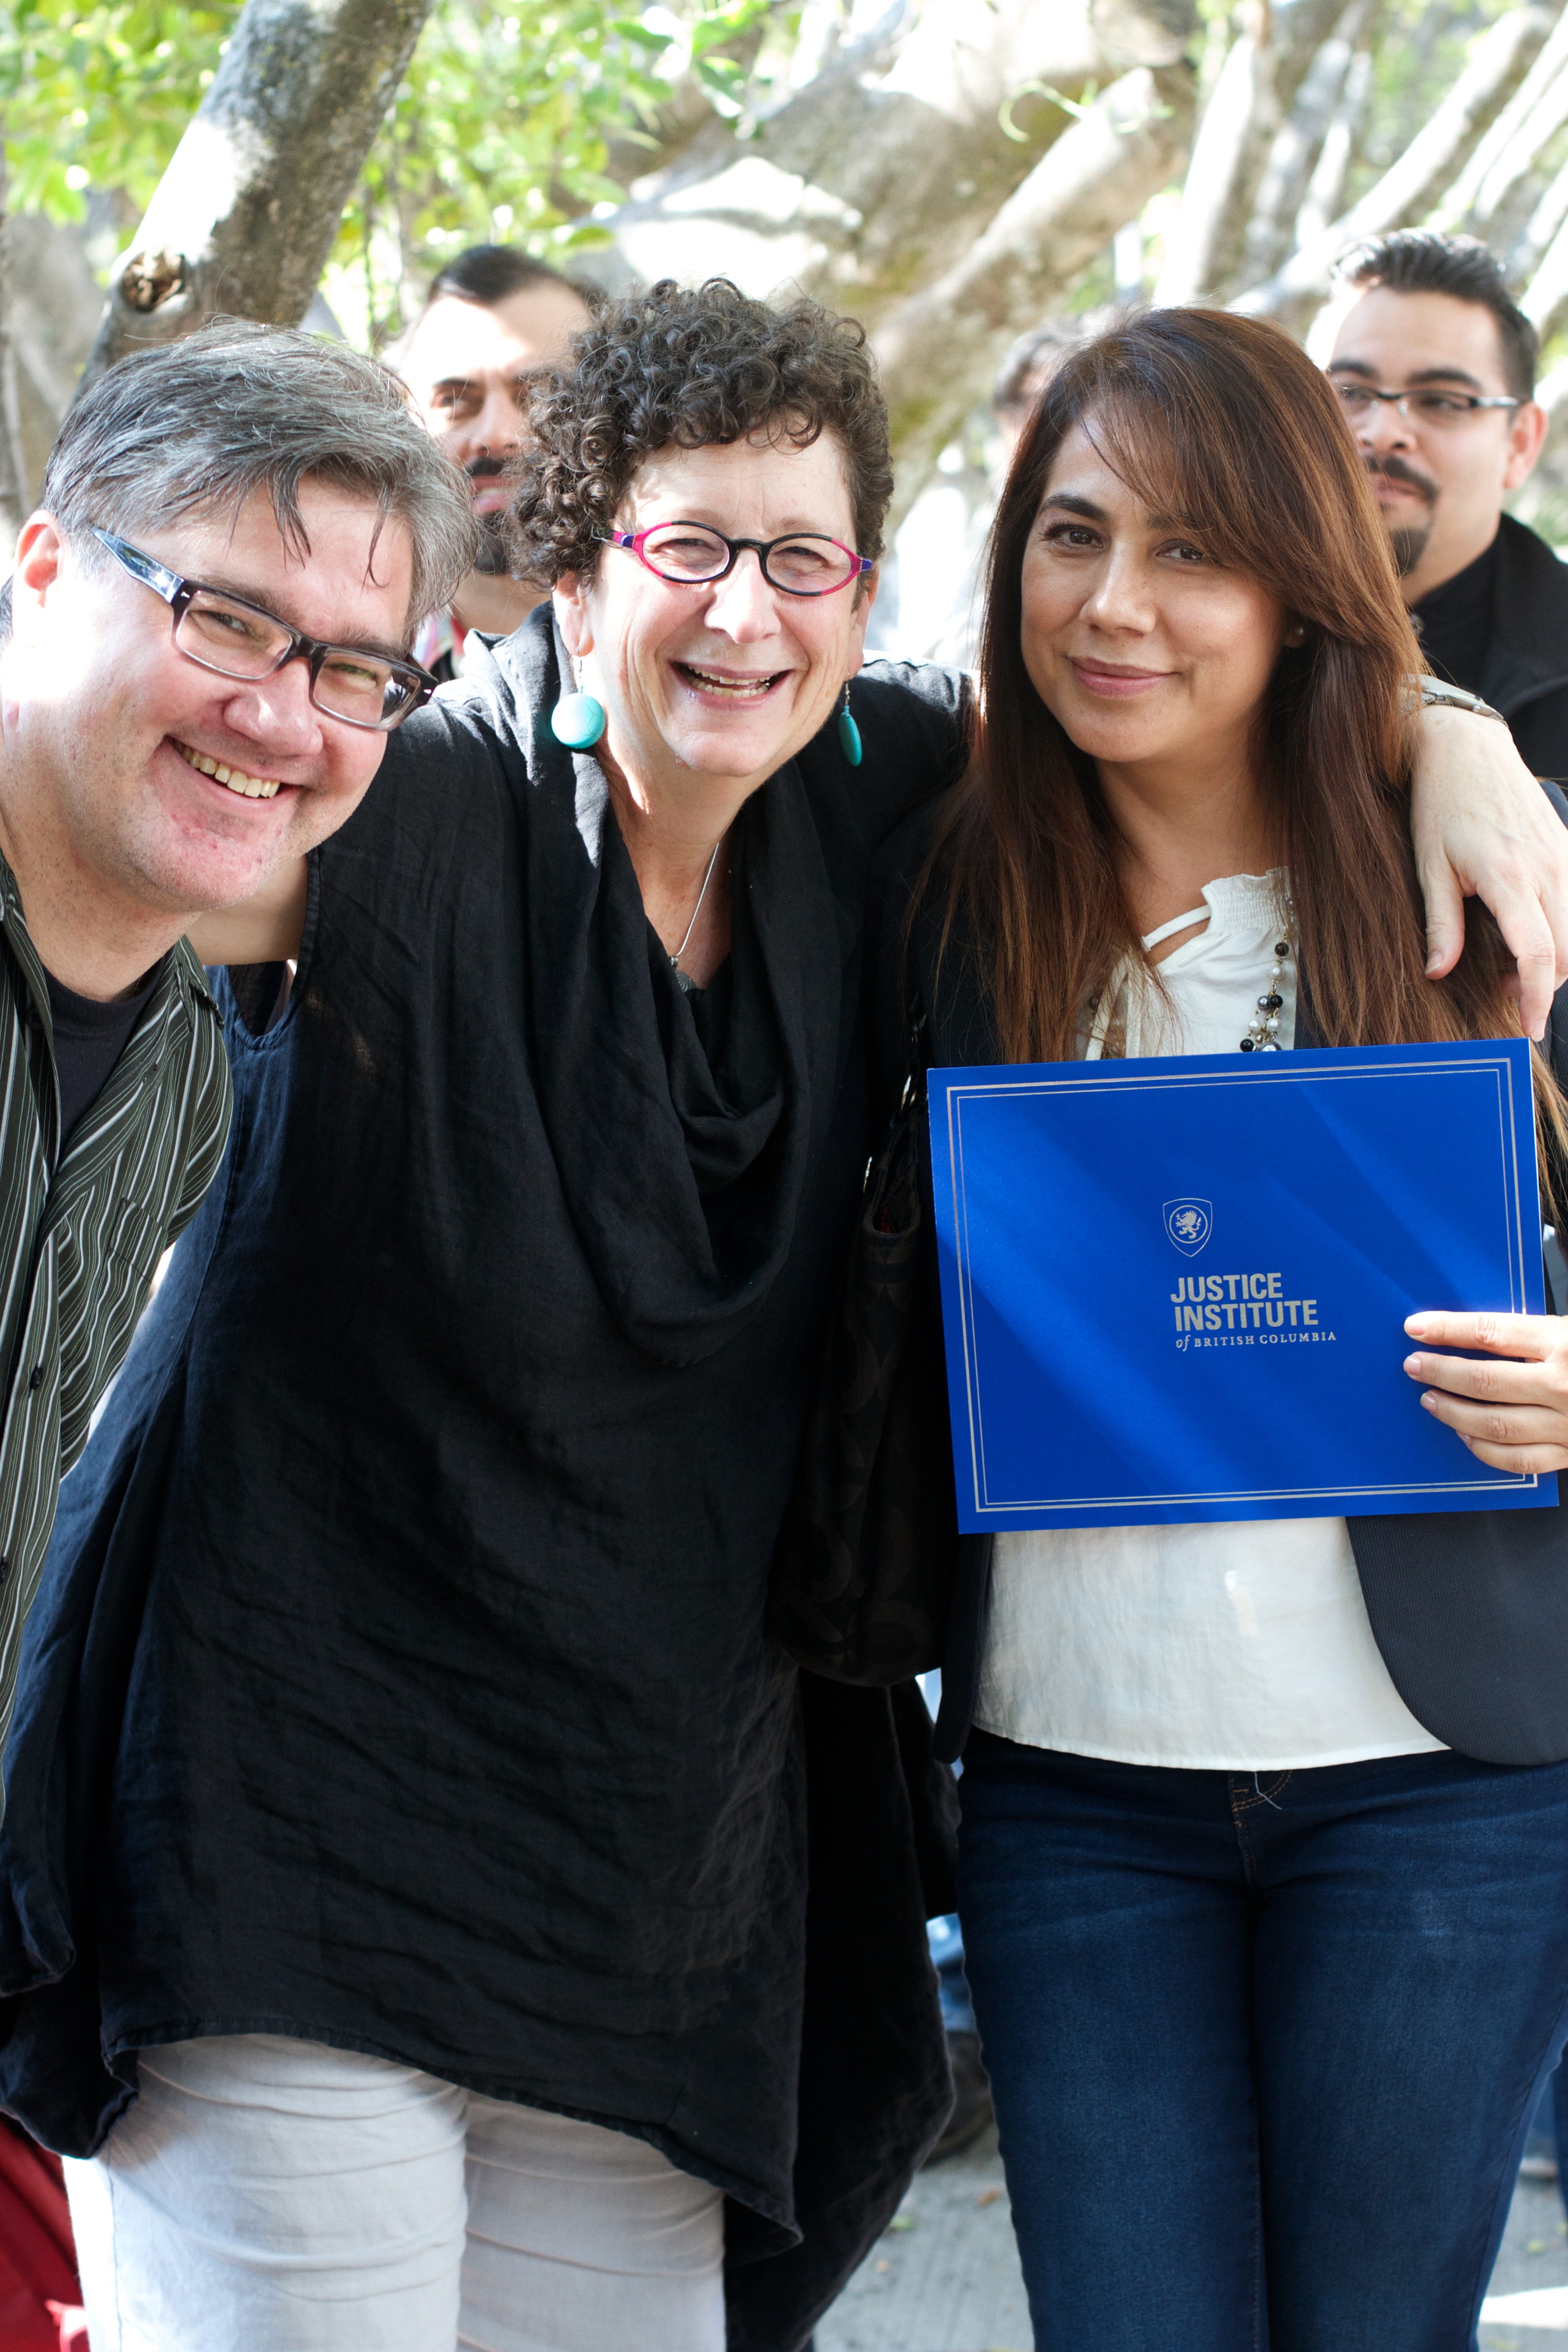
person, people, youth, student, udgagora